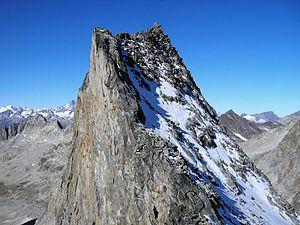
Le Witenwasserenstock est un sommet des Alpes lépontines, en Suisse. Il culmine à 3 084 m d'altitude.
Un tripoint hydrographique est un point de la surface de la Terre où se rejoignent trois bassins versants.
Un tripoint hydrographique est un point de la surface de la Terre où se rejoignent trois bassins versants.